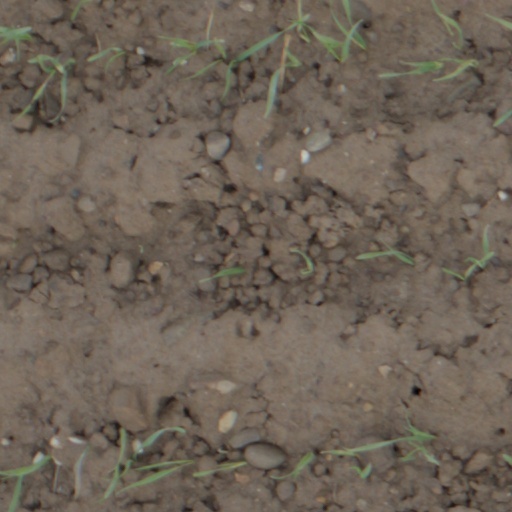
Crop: wheat